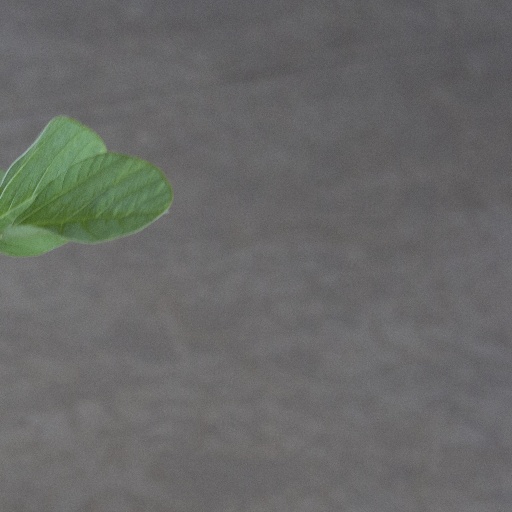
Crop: soybean